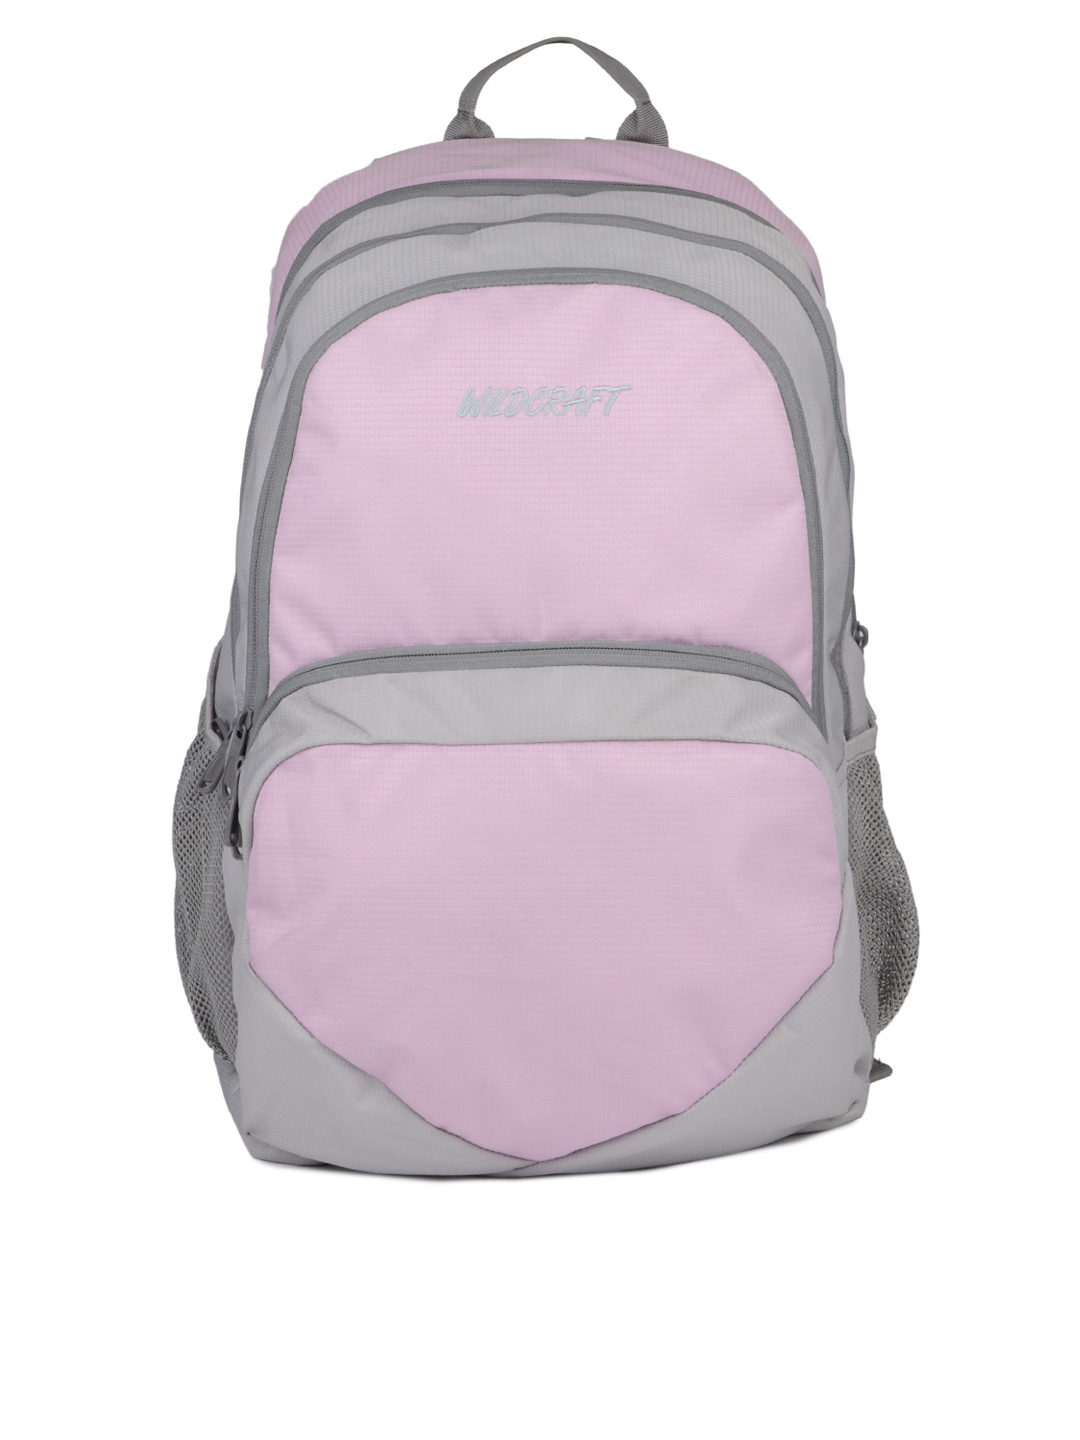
Wildcraft Unisex Pink & Grey Backpack
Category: Accessories / Bags / Backpacks
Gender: Unisex
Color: Pink
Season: Summer 2015
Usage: Casual